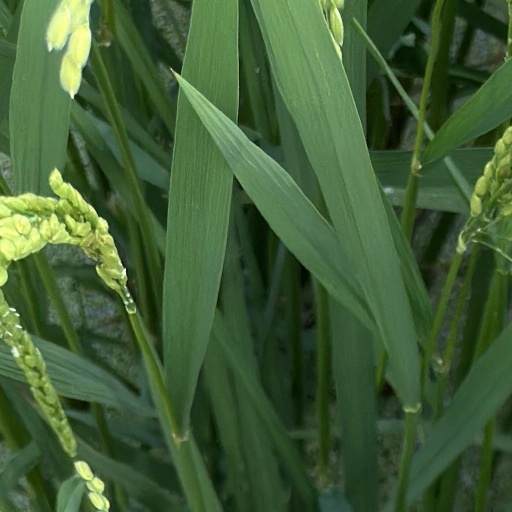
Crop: rice